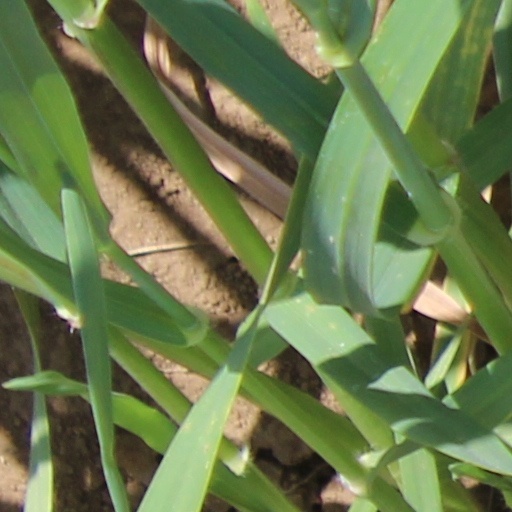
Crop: wheat